Tetrabiblos

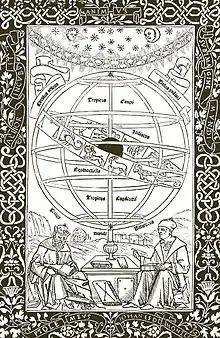
Ptolemy instructing Regiomontanus under an image of the zodiac encircling the celestial spheres. Frontispiece from Ptolemy's "Almagest", (Venice, 1496).

Chapter ten returns to the humoral theme more explicitly, clarifying that the zodiac is aligned to the seasons and so expressive of the shifting emphasis through moisture, warmth, dryness and cold, (as brought about by spring, summer, autumn, and winter). Similarly, the four angles of the chart present an humoral emphasis through association with the effects of the four cardinal winds that blow from their aligned directions. The remainder of book one (up to the final two chapters which concern the planetary phases and aspectual applications), presents the rulerships, divisions, and configurations of the zodiac signs, most of which are related to astronomical definitions, seasonal effects, physics and geometry. Geometrical principles are used to define the favourable or unfavourable quality of astrological aspects, based on the angular relationship of planets and signs with ecliptic degrees.